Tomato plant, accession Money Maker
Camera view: vertical (180 deg); turntable rotation: 0 degrees
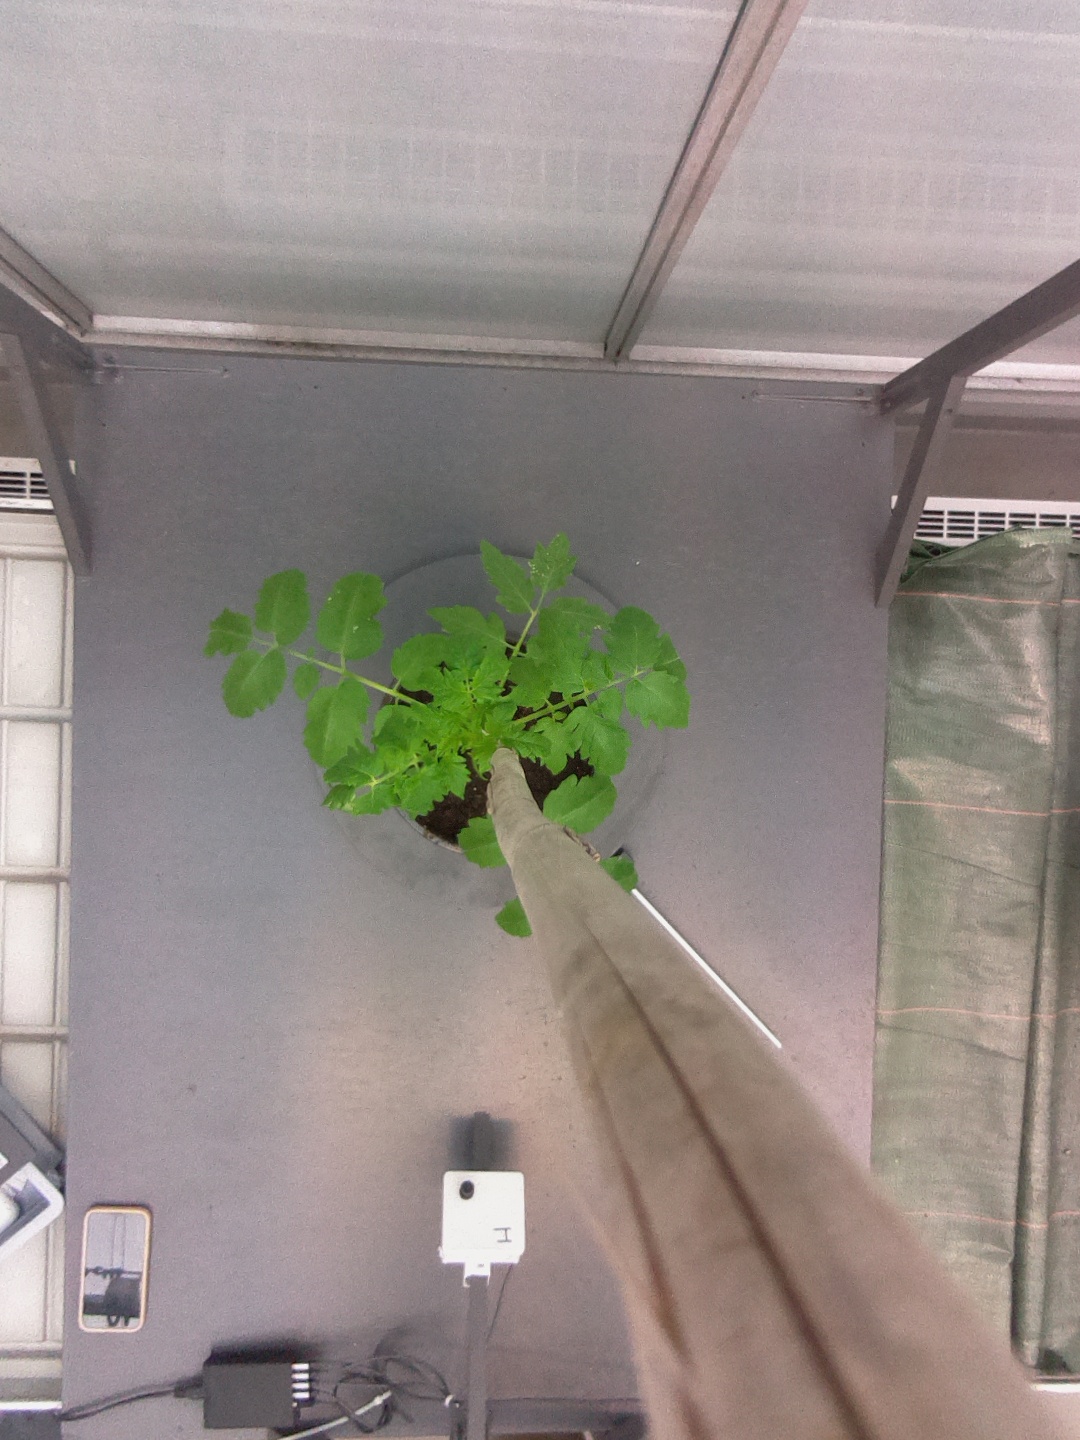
BBCH growth stage 13: 6 of true leaves visible